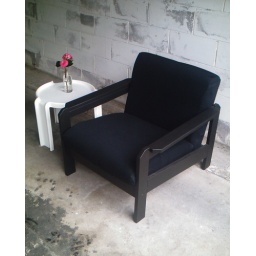
I restored and reupholstered this unwanted chair. Added some flowers in a glass coke bottle. Presto!